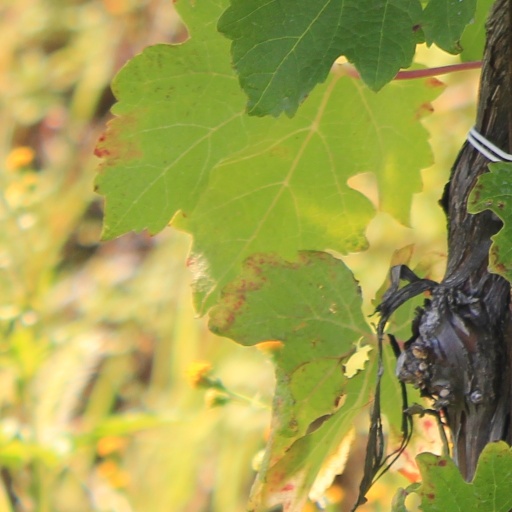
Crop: grape